Salvage the Bones

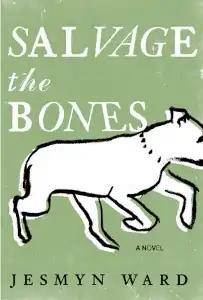

Salvage the Bones is the second novel by American author Jesmyn Ward and published by Bloomsbury in 2011. The novel explores the plight of a working-class African-American family in Mississippi as they prepare for Hurricane Katrina and follows them through the aftermath of the storm.